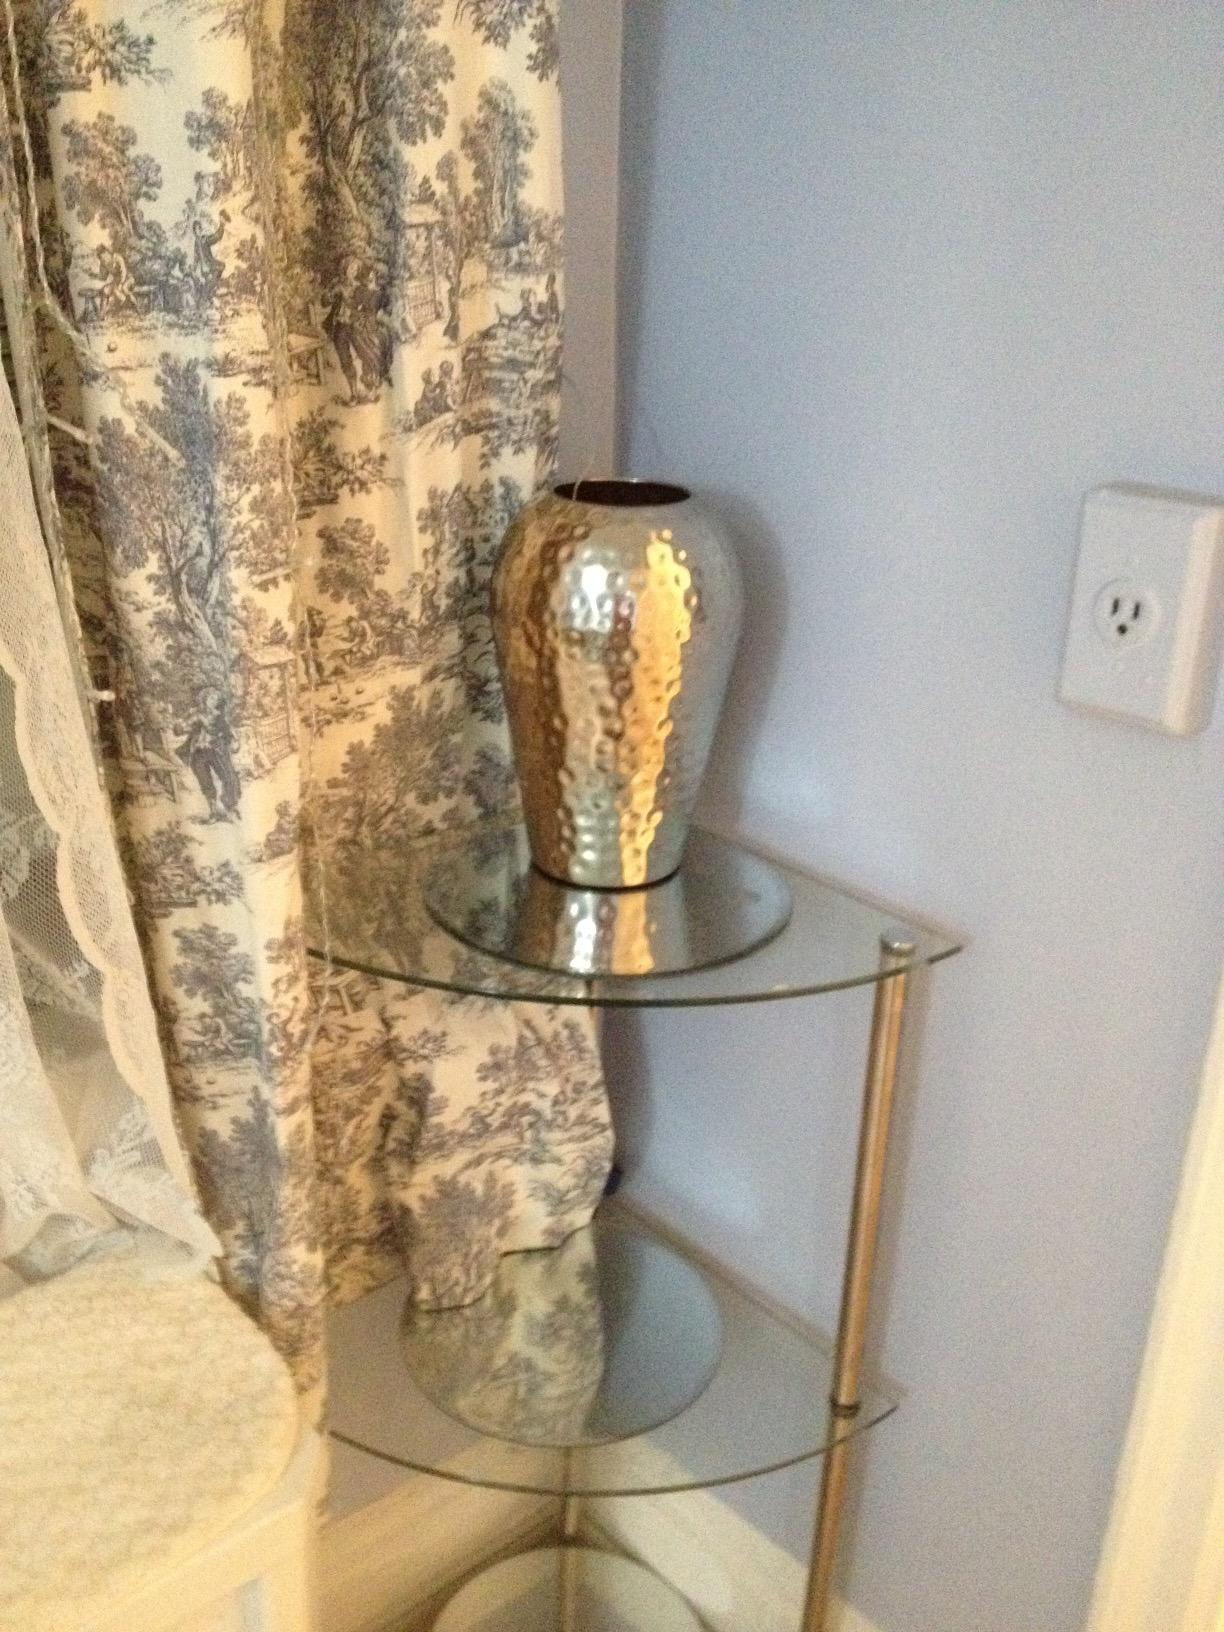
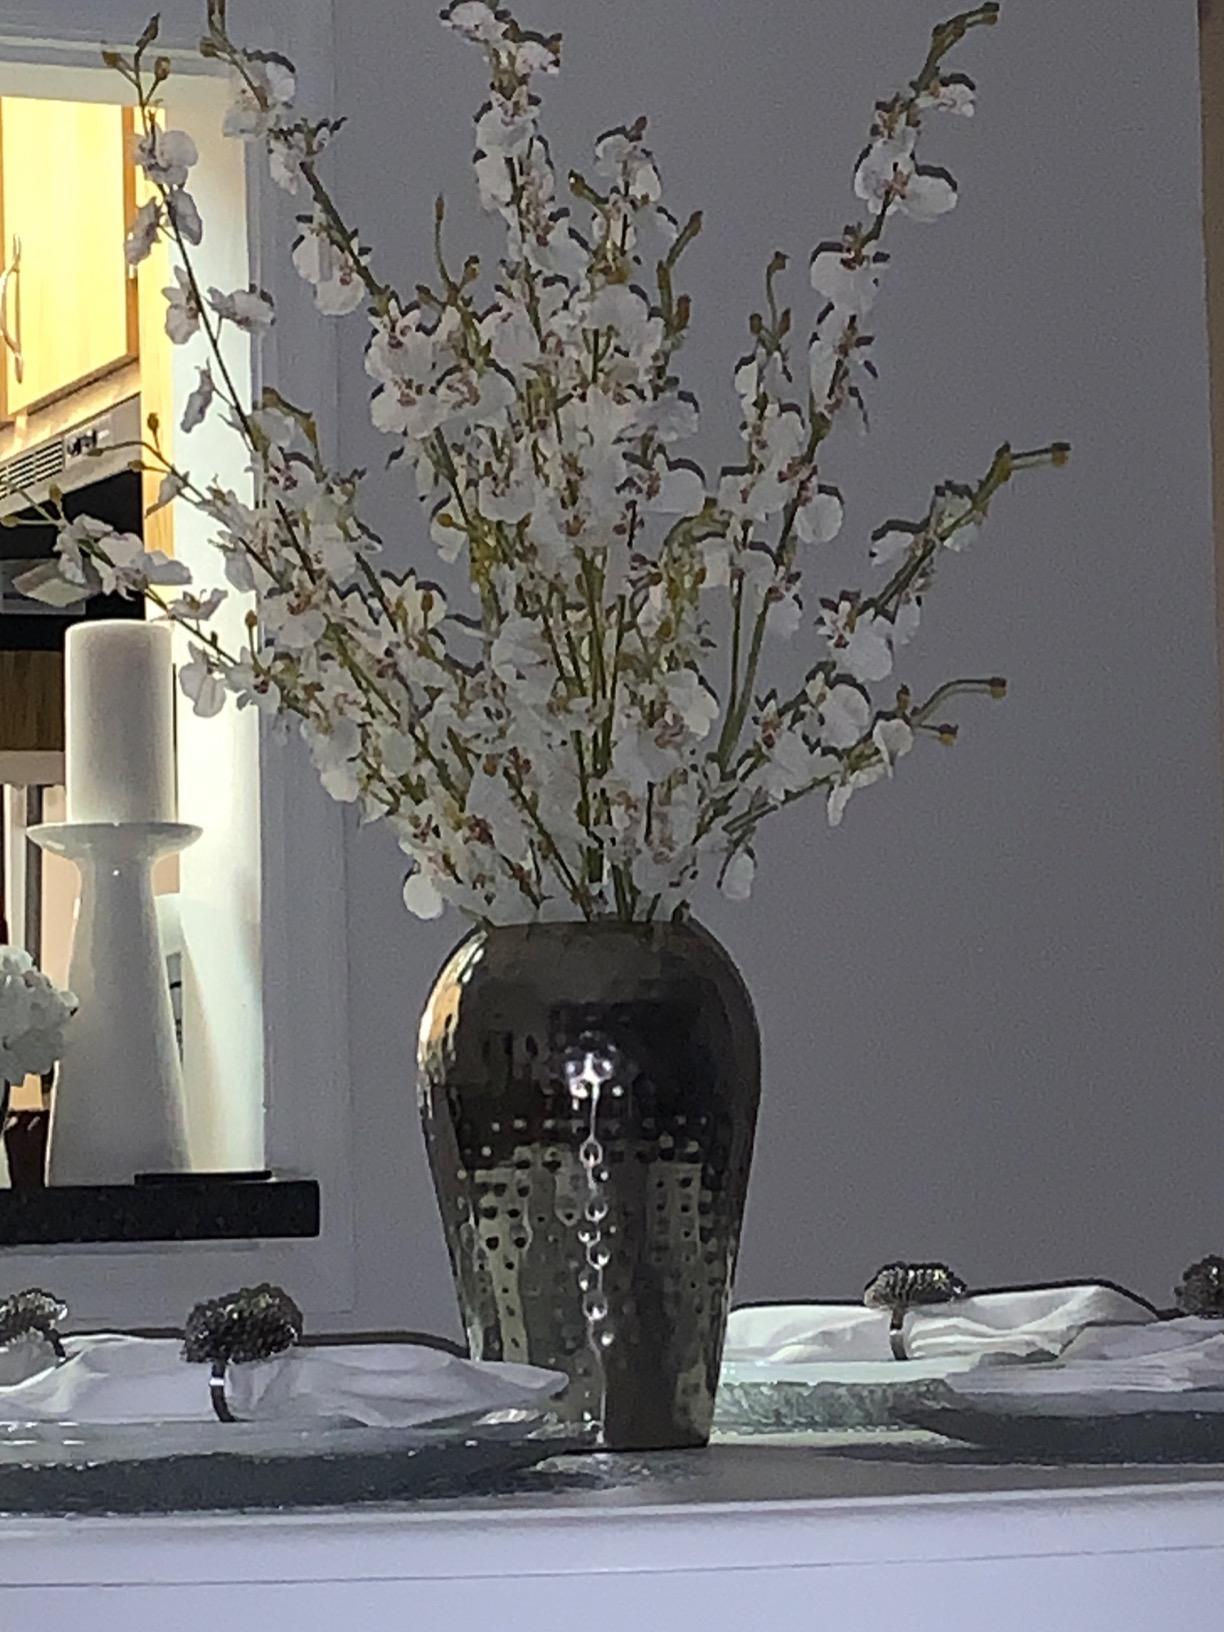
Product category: vase
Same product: yes